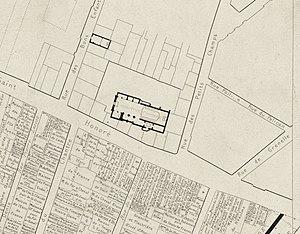
Plan reconstitué de la collégiale Saint-Honoré
La rue du Pélican est une rue, ancienne, située dans le 1ᵉʳ arrondissement de Paris.
La collégiale Saint-Honoré est une ancienne église collégiale de Paris, aujourd'hui disparue. L'édifice se trouvait dans l'actuel 1ᵉʳ arrondissement. Le site est occupé par des immeubles abritant des services du ministère de la culture, rue Saint-Honoré.